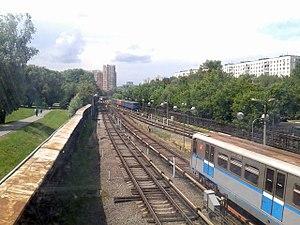
Kountsevskaïa est une station des lignes Arbatsko-Pokrovskaïa et Filiovskaïa du métro de Moscou. Elle est située sur le territoire du raion Kountsevo dans le district administratif ouest de Moscou.